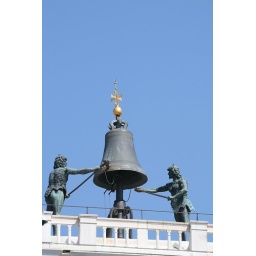
The bell at the top of the clock tower in Piazza San Marco